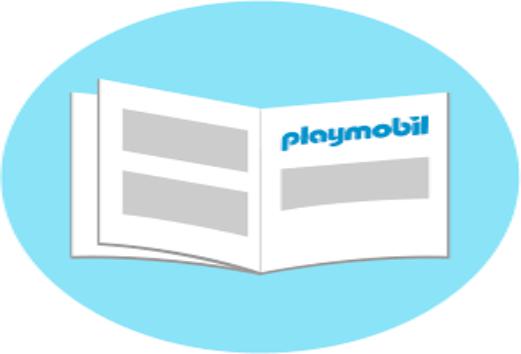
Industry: Leisure